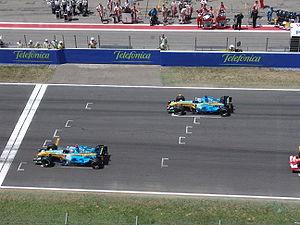
À la suite de l'annulation du Grand Prix de Belgique, prévu en septembre sur le circuit de Spa-Francorchamps, la saison 2006 de Formule 1 compte dix-huit Grands Prix. Le championnat est remporté par Fernando Alonso et par son écurie Renault F1 Team.
Le Grand Prix d'Espagne 2006 est la 756ᵉ course de Formule 1 courue depuis 1950 et la sixième épreuve du championnat 2006 courue sur le circuit de Catalogne, dans la ville de Barcelone en Espagne le 14 mai 2006. Fernando Alonso profite des performances de sa Renault pour remporter son Grand Prix national.